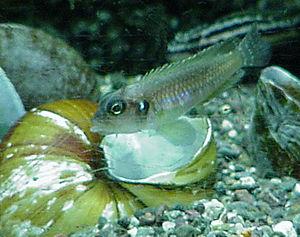
Neolamprologus ocellatus est une espèce de poisson appartenant à la famille des Cichlidae.